Katsushika Ōi

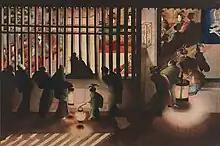

Ōi's birth and death dates are not known, although it is believed that she was born in 1800 and died around 1866. She was a daughter of the ukiyo-e artist Katsushika Hokusai (1760–1849). Hokusai married twice; the first marriage produced a son and two daughters, and the second, to a woman named Kotome, resulted in a son and one or two daughters.